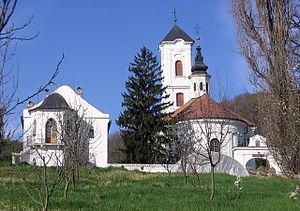
La Fruška gora est un massif montagneux situé en Serbie, au nord de la région de Syrmie, dans la province autonome de Voïvodine.
Le monastère de Vrdnik-Ravanica est un monastère orthodoxe serbe situé en Voïvodine, à Vrdnik, dans la municipalité d'Irig. Il est un des 16 monastères de la Fruška gora, dans la région de Syrmie. Il dépend de l'éparchie de Syrmie et figure sur la liste des monuments culturels d'importance exceptionnelle de la République de Serbie.
Irig est une ville et une municipalité de Serbie situées dans la province autonome de Voïvodine. Elles font partie du district de Syrmie. Au recensement de 2011, la ville comptait 4 415 habitants et la municipalité dont elle est le centre 10 866.
Vrdnik est une localité de Serbie située dans la province autonome de Voïvodine. Elle fait partie de la municipalité d’Irig dans le district de Syrmie. Au recensement de 2011, elle comptait 3 092 habitants.